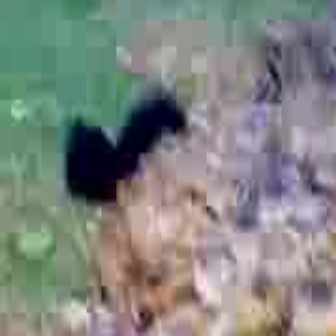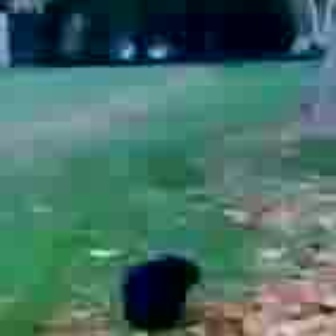
  Please identify the target specified by the bounding box [64,85,186,208] in the first image and locate it in the second image. Return the coordinates in [x_min,y_min,x_max,y_max] format.
Answer: [119,250,200,331]